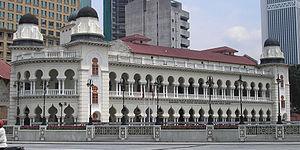
L'architecture anglo-indienne est un mouvement architectural lancé à la fin du XIXᵉ siècle par les architectes britanniques dans les Indes britanniques. Il associe des éléments de l'architecture indo-islamique à l'architecture néogothique de l'Époque victorienne